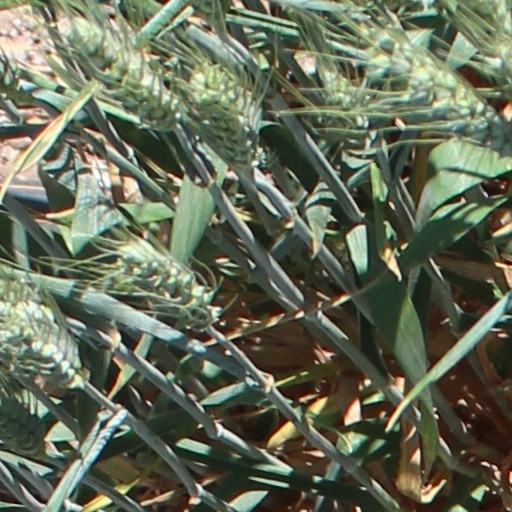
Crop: wheat